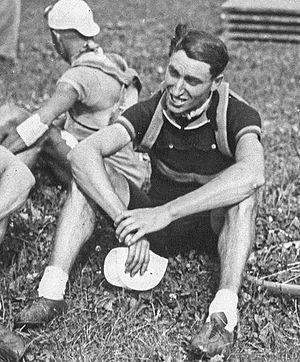
Tour de France 1936, 19e étape La Rochelle-La Roche sur Yon le 31 juillet
Marcel Kint, surnommé « L'Aigle Noir », est un coureur cycliste belge.